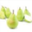
Label: pear